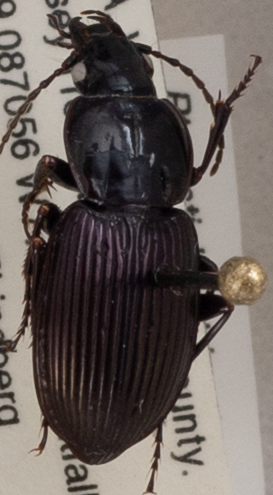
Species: Pterostichus trinarius
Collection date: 2019-07-16
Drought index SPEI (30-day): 0.26
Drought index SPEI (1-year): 2.09
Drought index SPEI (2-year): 2.09